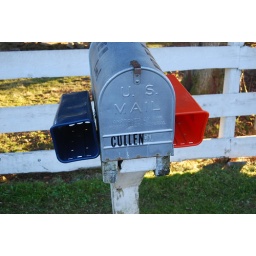
mailbox in front of white ESME house